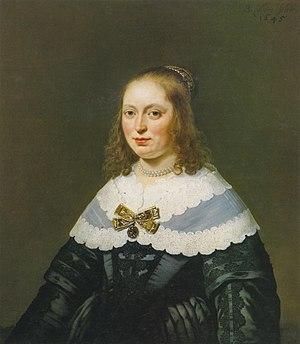
L'âge d'or de la peinture néerlandaise est le nom donné à la peinture des Pays-Bas durant le siècle d'or néerlandais, une période de l'histoire de ce pays qui correspond à peu près au XVIIᵉ siècle. Les Provinces-Unies forment alors la nation la plus prospère d'Europe et dominent le commerce, l'art et la science du continent. Les provinces ayant constitué ce nouvel État sont des centres artistiques moins importants que les villes de Flandre, mais les bouleversements et les migrations de populations dus à la guerre de Quatre-Vingts Ans, ainsi que la rupture avec les traditions culturelles monarchiste et catholique, font que l'art néerlandais a besoin de se réinventer entièrement, une tâche qu'il accomplit avec succès.